Japanese castle

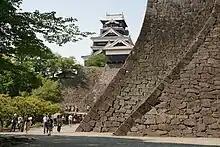
The steep stone walls beneath Kumamoto Castle are known as "musha-gaeshi" (武者返し, "repelling warriors").

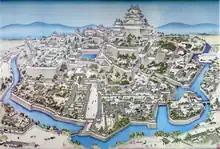
A hanging scroll painting of Himeji Castle, giving some indication of the overall layout of the castle, and the complex arrangement of walls and paths that would present a considerable obstacle to an invading army

Japanese castles were almost always built atop a hill or mound, and often an artificial mound would be created for this purpose (similar to European motte-and-bailey castles). This not only aided greatly in the defense of the castle, but also allowed it a greater view over the surrounding land, and made the castle look more impressive and intimidating. In some ways, the use of stone, and the development of the architectural style of the castle, was a natural step up from the wooden stockades of earlier centuries. The hills gave Japanese castles sloping walls, which many argue helped (incidentally) to defend them from Japan's frequent earthquakes. There is some disagreement among scholars as to whether or not these stone bases were easy to scale; some argue that the stones made easy hand- and footholds, while others retort that the bases were steep, and individual stones could be as large as high, making them difficult if not next to impossible to scale. The stone walls of Japanese castles were built under the leadership of the stonemasonry group called the Anōshū.